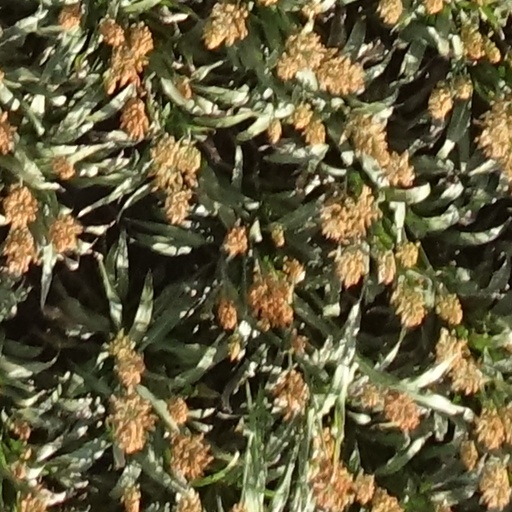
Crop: sorghum